Last Words: The Final Journals of William S. Burroughs

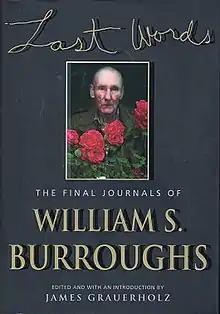
First edition (US)

Last Words: The Final Journals of William S. Burroughs is a collection of diary entries made by Beat Generation author William S. Burroughs between November 16, 1996, and July 30, 1997, only a few days before his death on August 2 at the age of 83. The collection was first published in hardcover by Grove Press in 2000 and was edited by Burroughs' longtime assistant, James Grauerholz.